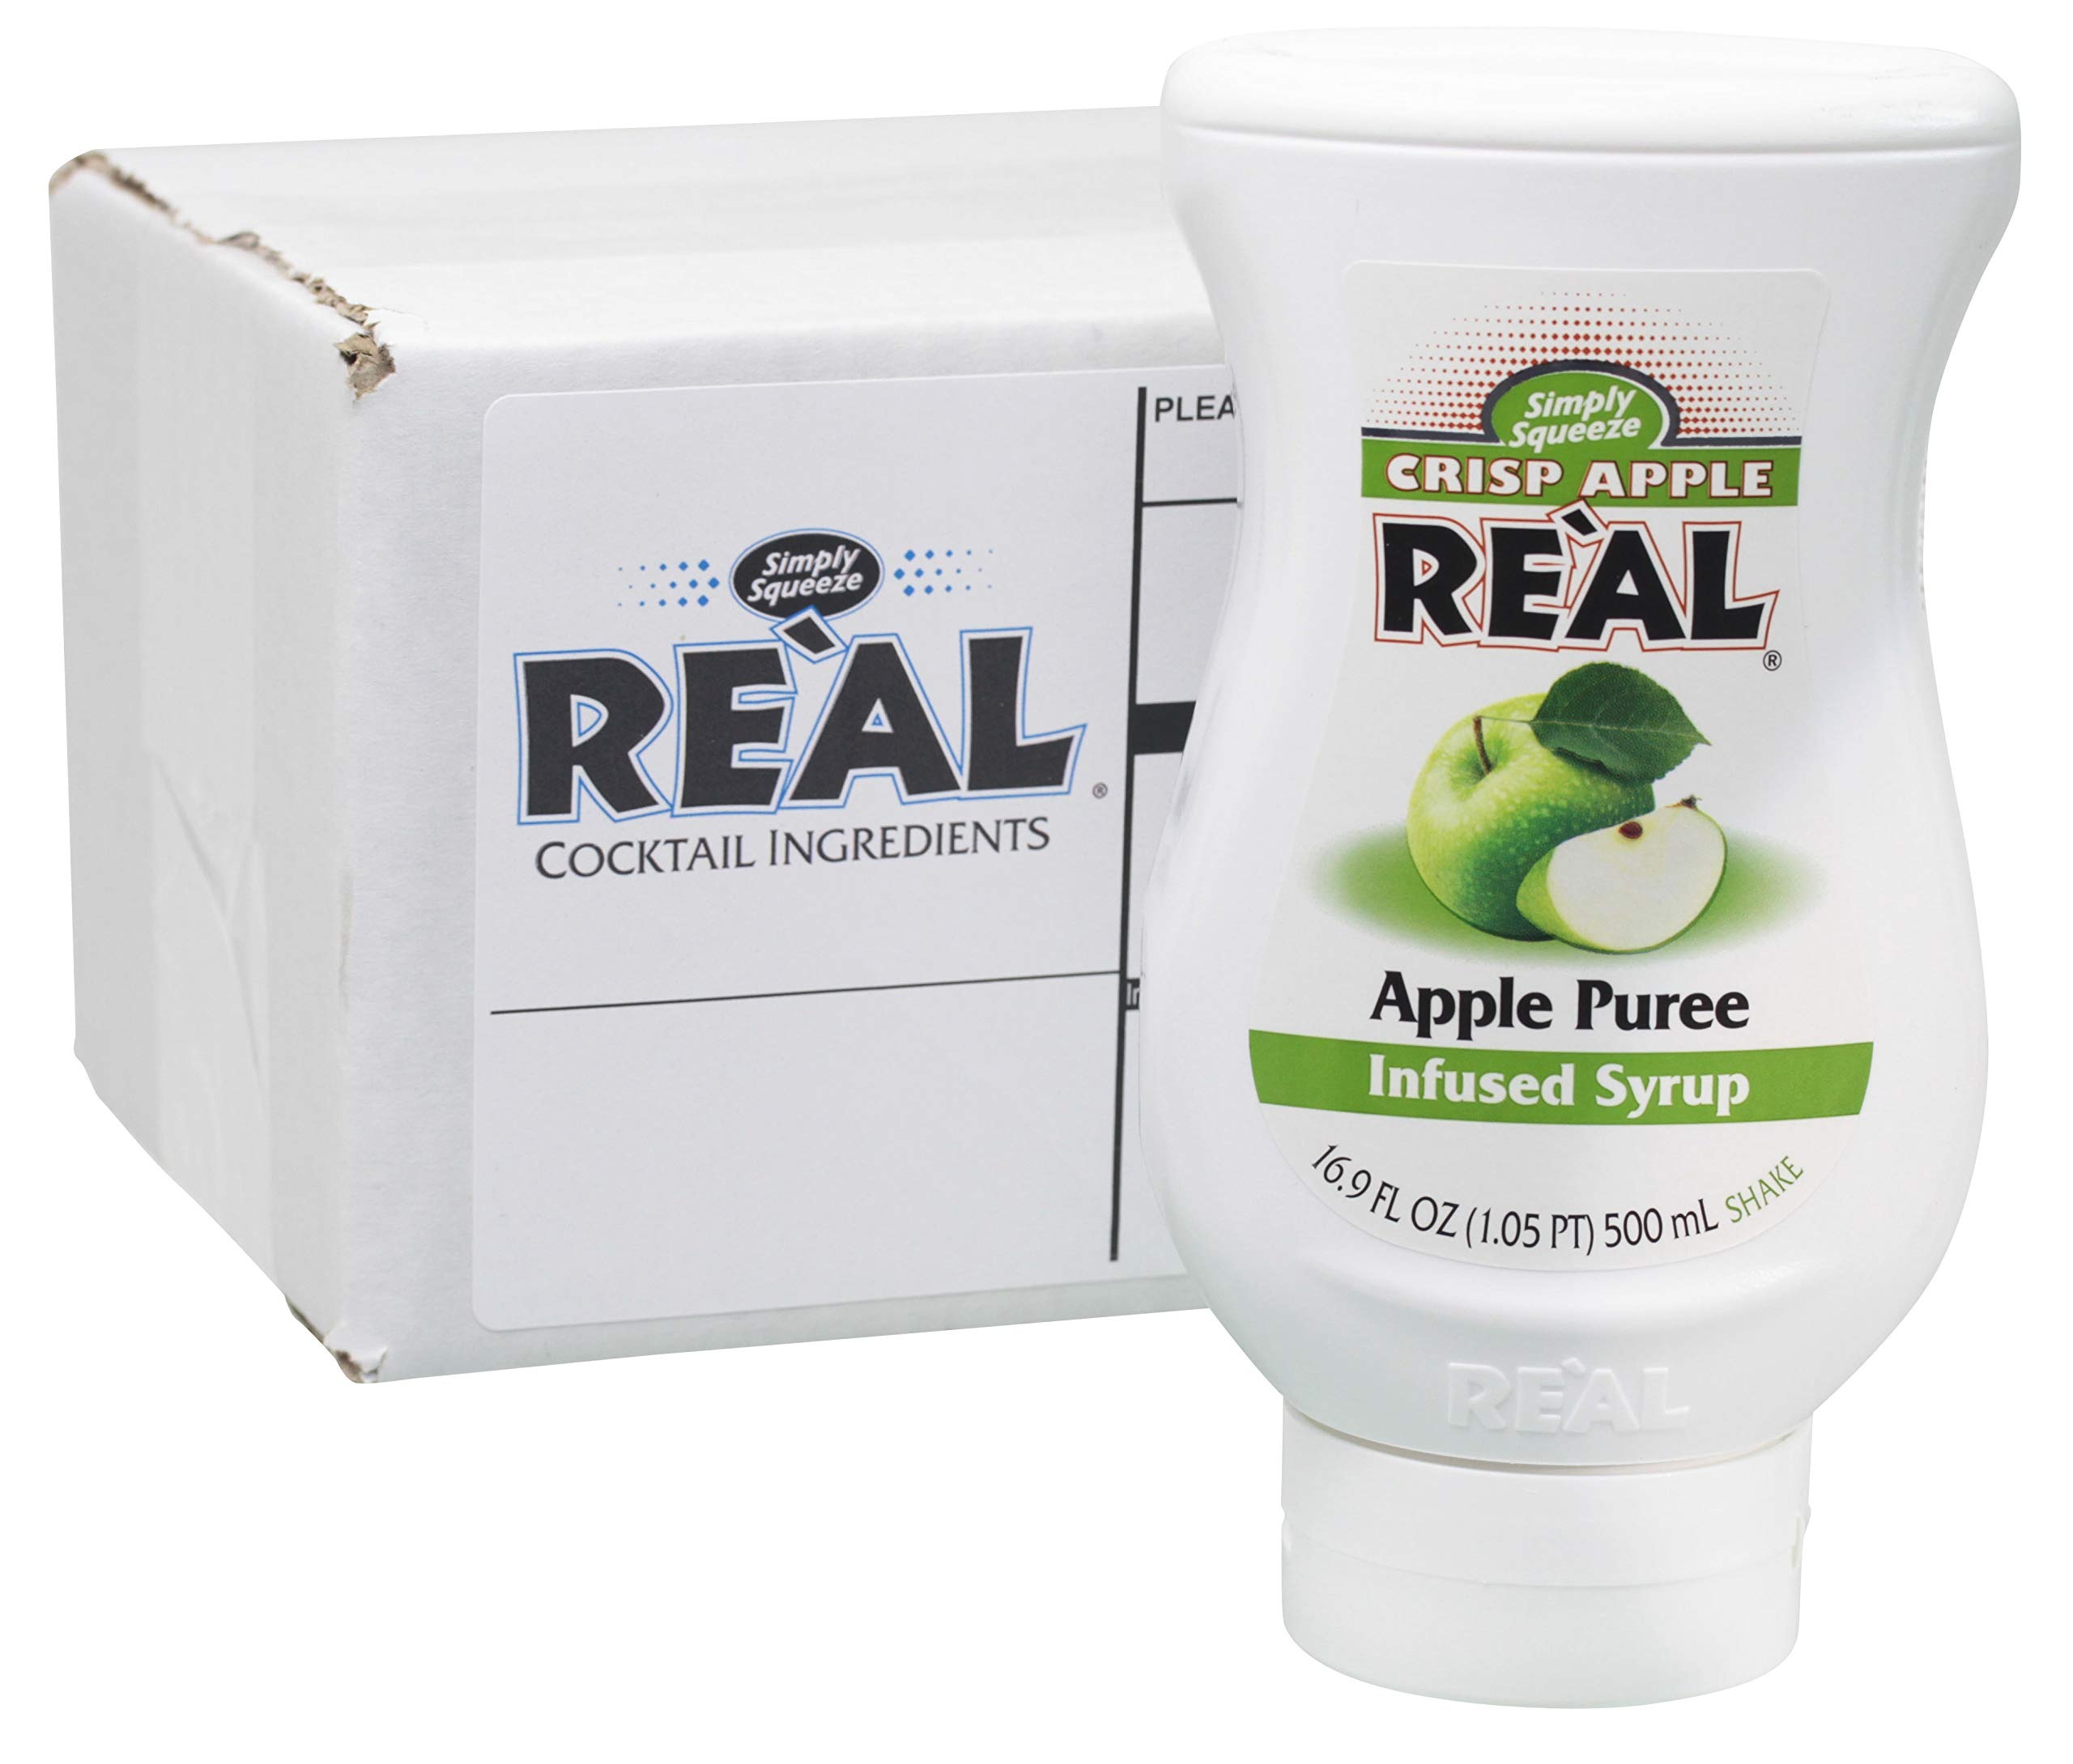
Item Name: Crisp Apple Reàl, Apple Puree Infused Syrup, 16.9 FL OZ Squeezable Bottle (Pack of 1)
Bullet Point 1: MIXOLOGY MINDED: Perfect for Italian sodas, beer cocktails, alcohol-free drinks and frozen or shaken daiquiris and coladas
Bullet Point 2: REAL FLAVOR: Crisp Apple Real is infused with a blend of Red, Golden, and Granny Smith apples grown in the United States
Bullet Point 3: SQUEEZABLE: No messy cans or difficulty storing unused portions. The wide-mouth bottle opening helps to eliminate waste by allowing easy access with a bar spoon or spatula, and volcano-shaped spout allows for drip-free mixing. Individually boxed for safe shipping.
Bullet Point 4: FRESHNESS GUARANTEED: Developed specifically to remain uniform with very minimal product separation with built-in oxygen barrier to guarantee product freshness
Bullet Point 5: NOT JUST FOR DRINKS: Excellent in culinary applications such as baking and desserts. Perfect for experimenting with molecular gastronomy concepts like fruit foam or caviar
Product Description: Crisp Apple Reàl, Apple Puree Infused Syrup, is made with premium Red, Golden and Granny Smith apples grown in the United States.<br><br>Perfect for creating authentic, scratch cocktails and mocktails! Make delicious Italian sodas, beer cocktails, and alcohol-free drinks. Use in all types of desserts, or drizzle over chocolate or ice cream for a simple treat.<br><br>Unlike many apple syrups, Crisp Apple Reàl features the natural white fleshy color found in apples picked straight from a tree. This natural white hue allows for great flexibility and versatility when making cocktails.<br><br>Apples have long been recognized as one of the healthiest fruits, featuring a variety of essential nutrients such as proteins, minerals, fibers and Vitamins A, B and C.<br><br>Convenient 16.9 FL OZ (22 OZ NET WT) squeezable, drip-free bottle leaves no mess. Individually boxed for safe shipping. Refrigerate after opening
Value: 16.9
Unit: Fl Oz

Price: 13.485